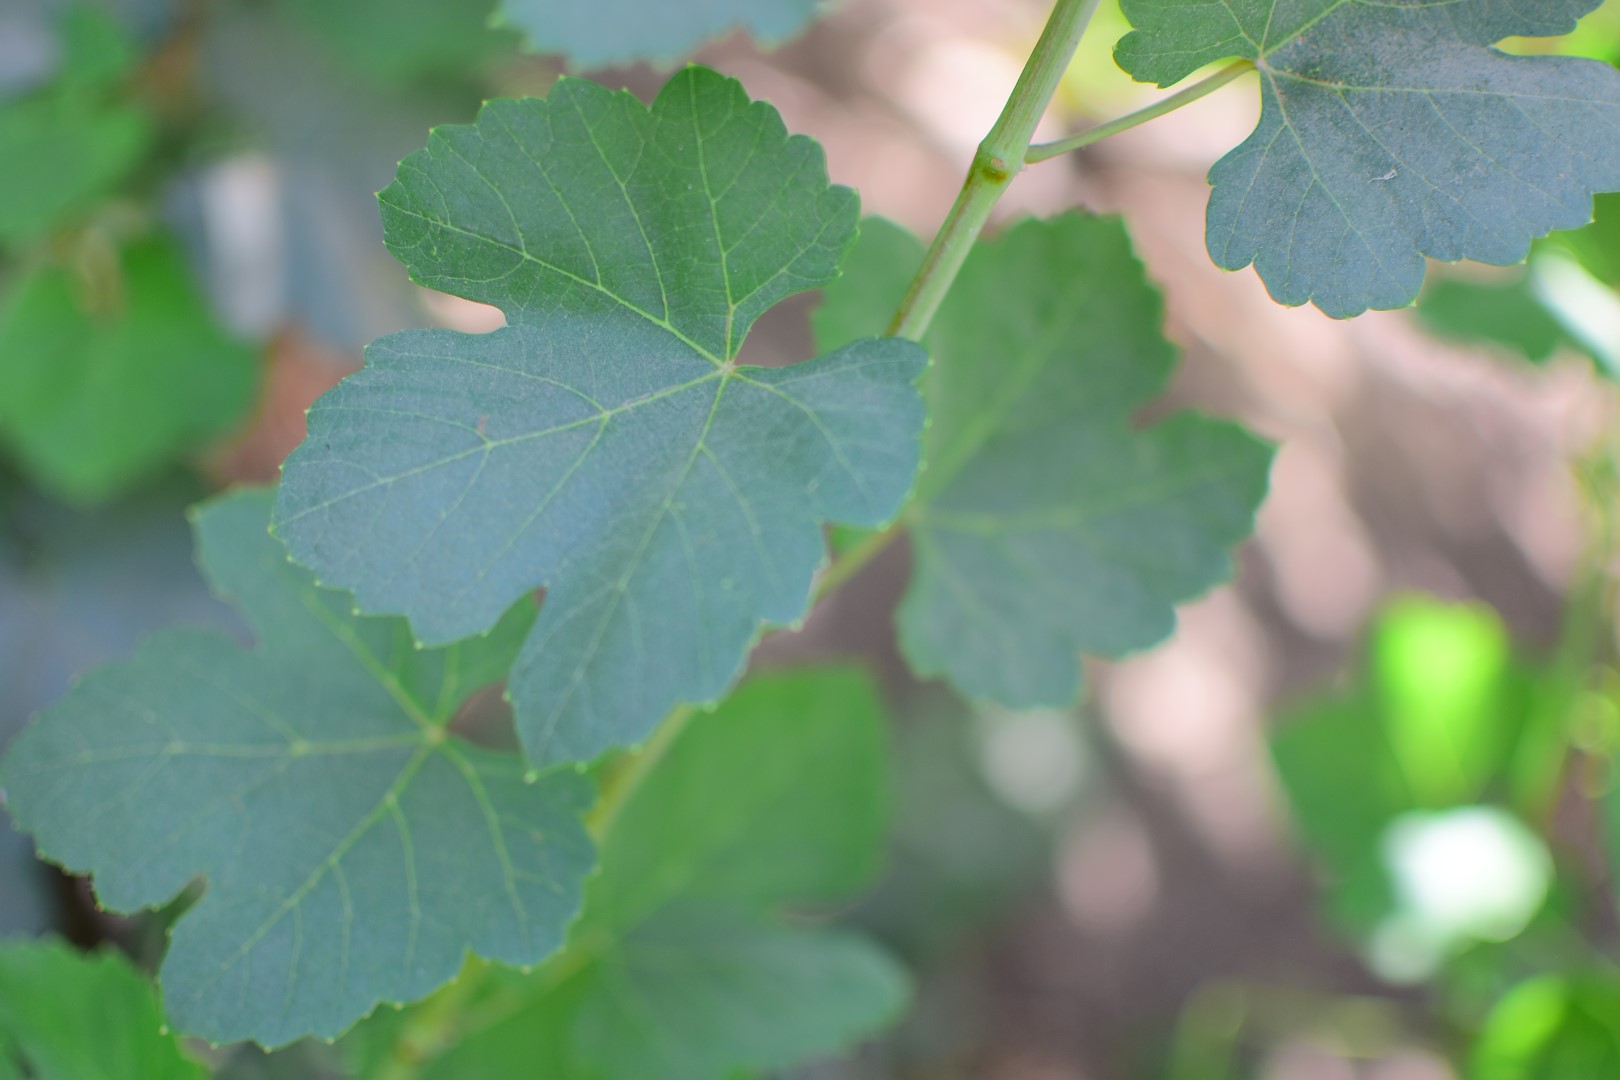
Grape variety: Shdah